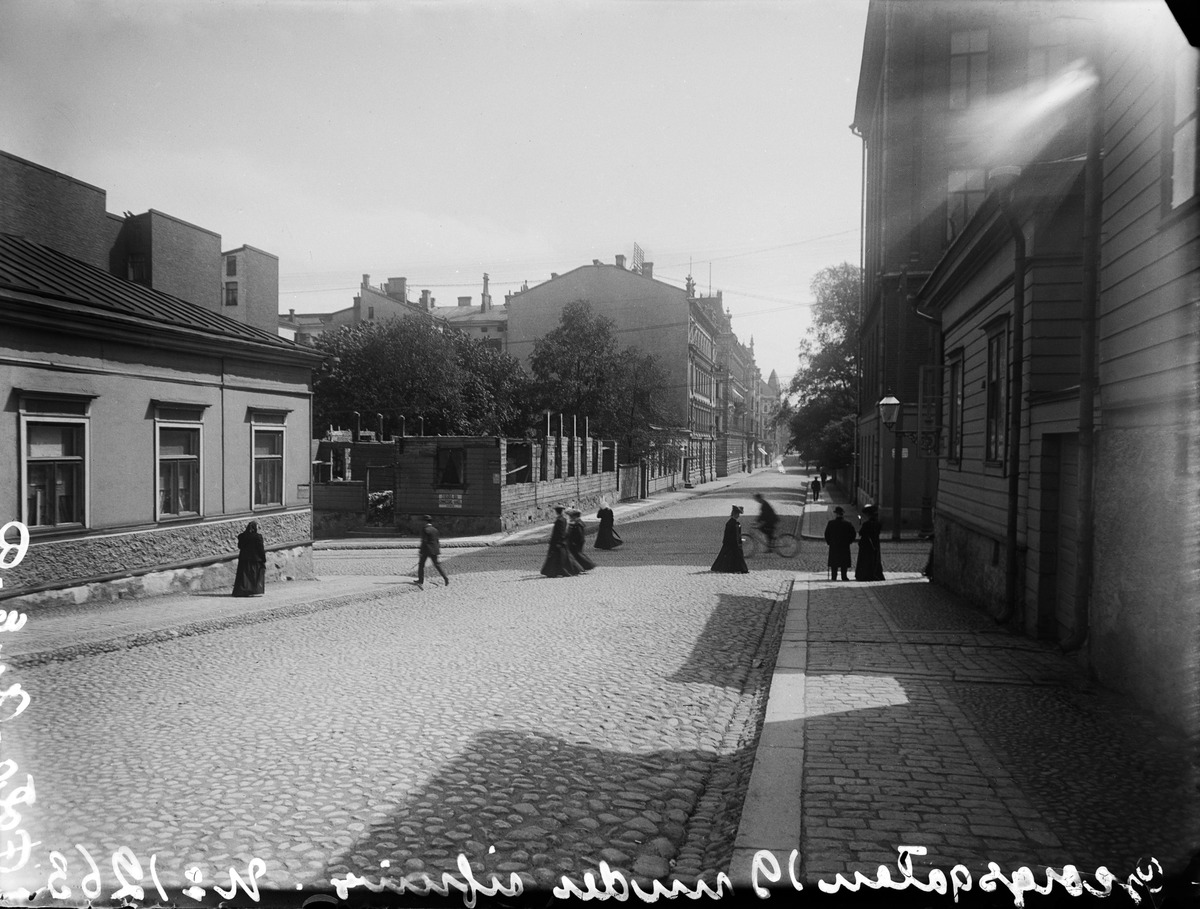
Näkymä Yrjönkatua pitkin kaakkoon, vasemmalla Yrjönkatu 21, 19, 17, 15, oikealla 26, 24
sisällön kuvaus: Näkymä Yrjönkatua pitkin kaakkoon, vasemmalla Yrjönkatu 21, 19, 17, 15, oikealla 26, 24. Keskellä kulkeva poikkikatu on Vladimirinkatu (=Kalevankatu). mustavalkoinen
Kuvaaja: Rosenbröijer, A.E., valokuvaaja
Ajankohta: kuvausaika 1905 n.
Paikka: Suomi, Uusimaa, Helsinki, Kamppi Helsinki, Yrjönkatu 15, 17, 19, 21, 24, 26. Kalevankatu 3, 4, 5, 6
Aiheet: kadut, liikenne, jalankulkijat, miehet, naiset, pukeutuminen, vaatteet, rakennukset, kivirakennukset, puurakennukset, asuinrakennukset, työmaat, rakentaminen, purkaminen, hajotus, ajoneuvot, kulkuneuvot, polkupyörät, pyöräily, valaistus, katuvalaistus, lamput, lyhdyt, kadunkalusteet, kiveys, jalkakäytävät, puut